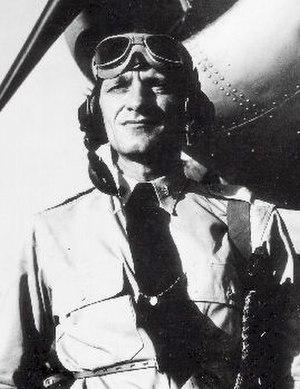
John Charles Waldron est un aviateur de la marine américaine qui dirigeait un escadron de bombardiers-torpilleurs durant la Seconde Guerre mondiale. Lui et vingt-huit des trente hommes de son escadron ont péri dans la bataille de Midway.